Laurel Mall (Maryland)

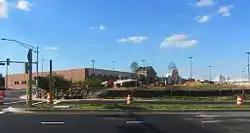
Towne Centre at Laurel under construction in 2014

The new center, named Towne Centre at Laurel, includes a relocation of Burlington Coat Factory, along with new stores and restaurants, including Harris Teeter, Sports Authority (closed 2016), Party City, Panera Bread, Moe's Southwest Grill, Buffalo Wild Wings, Old Navy, Outback Steakhouse, and Regal Cinemas. Construction was completed, and the Towne Centre at Laurel opened in 2014.